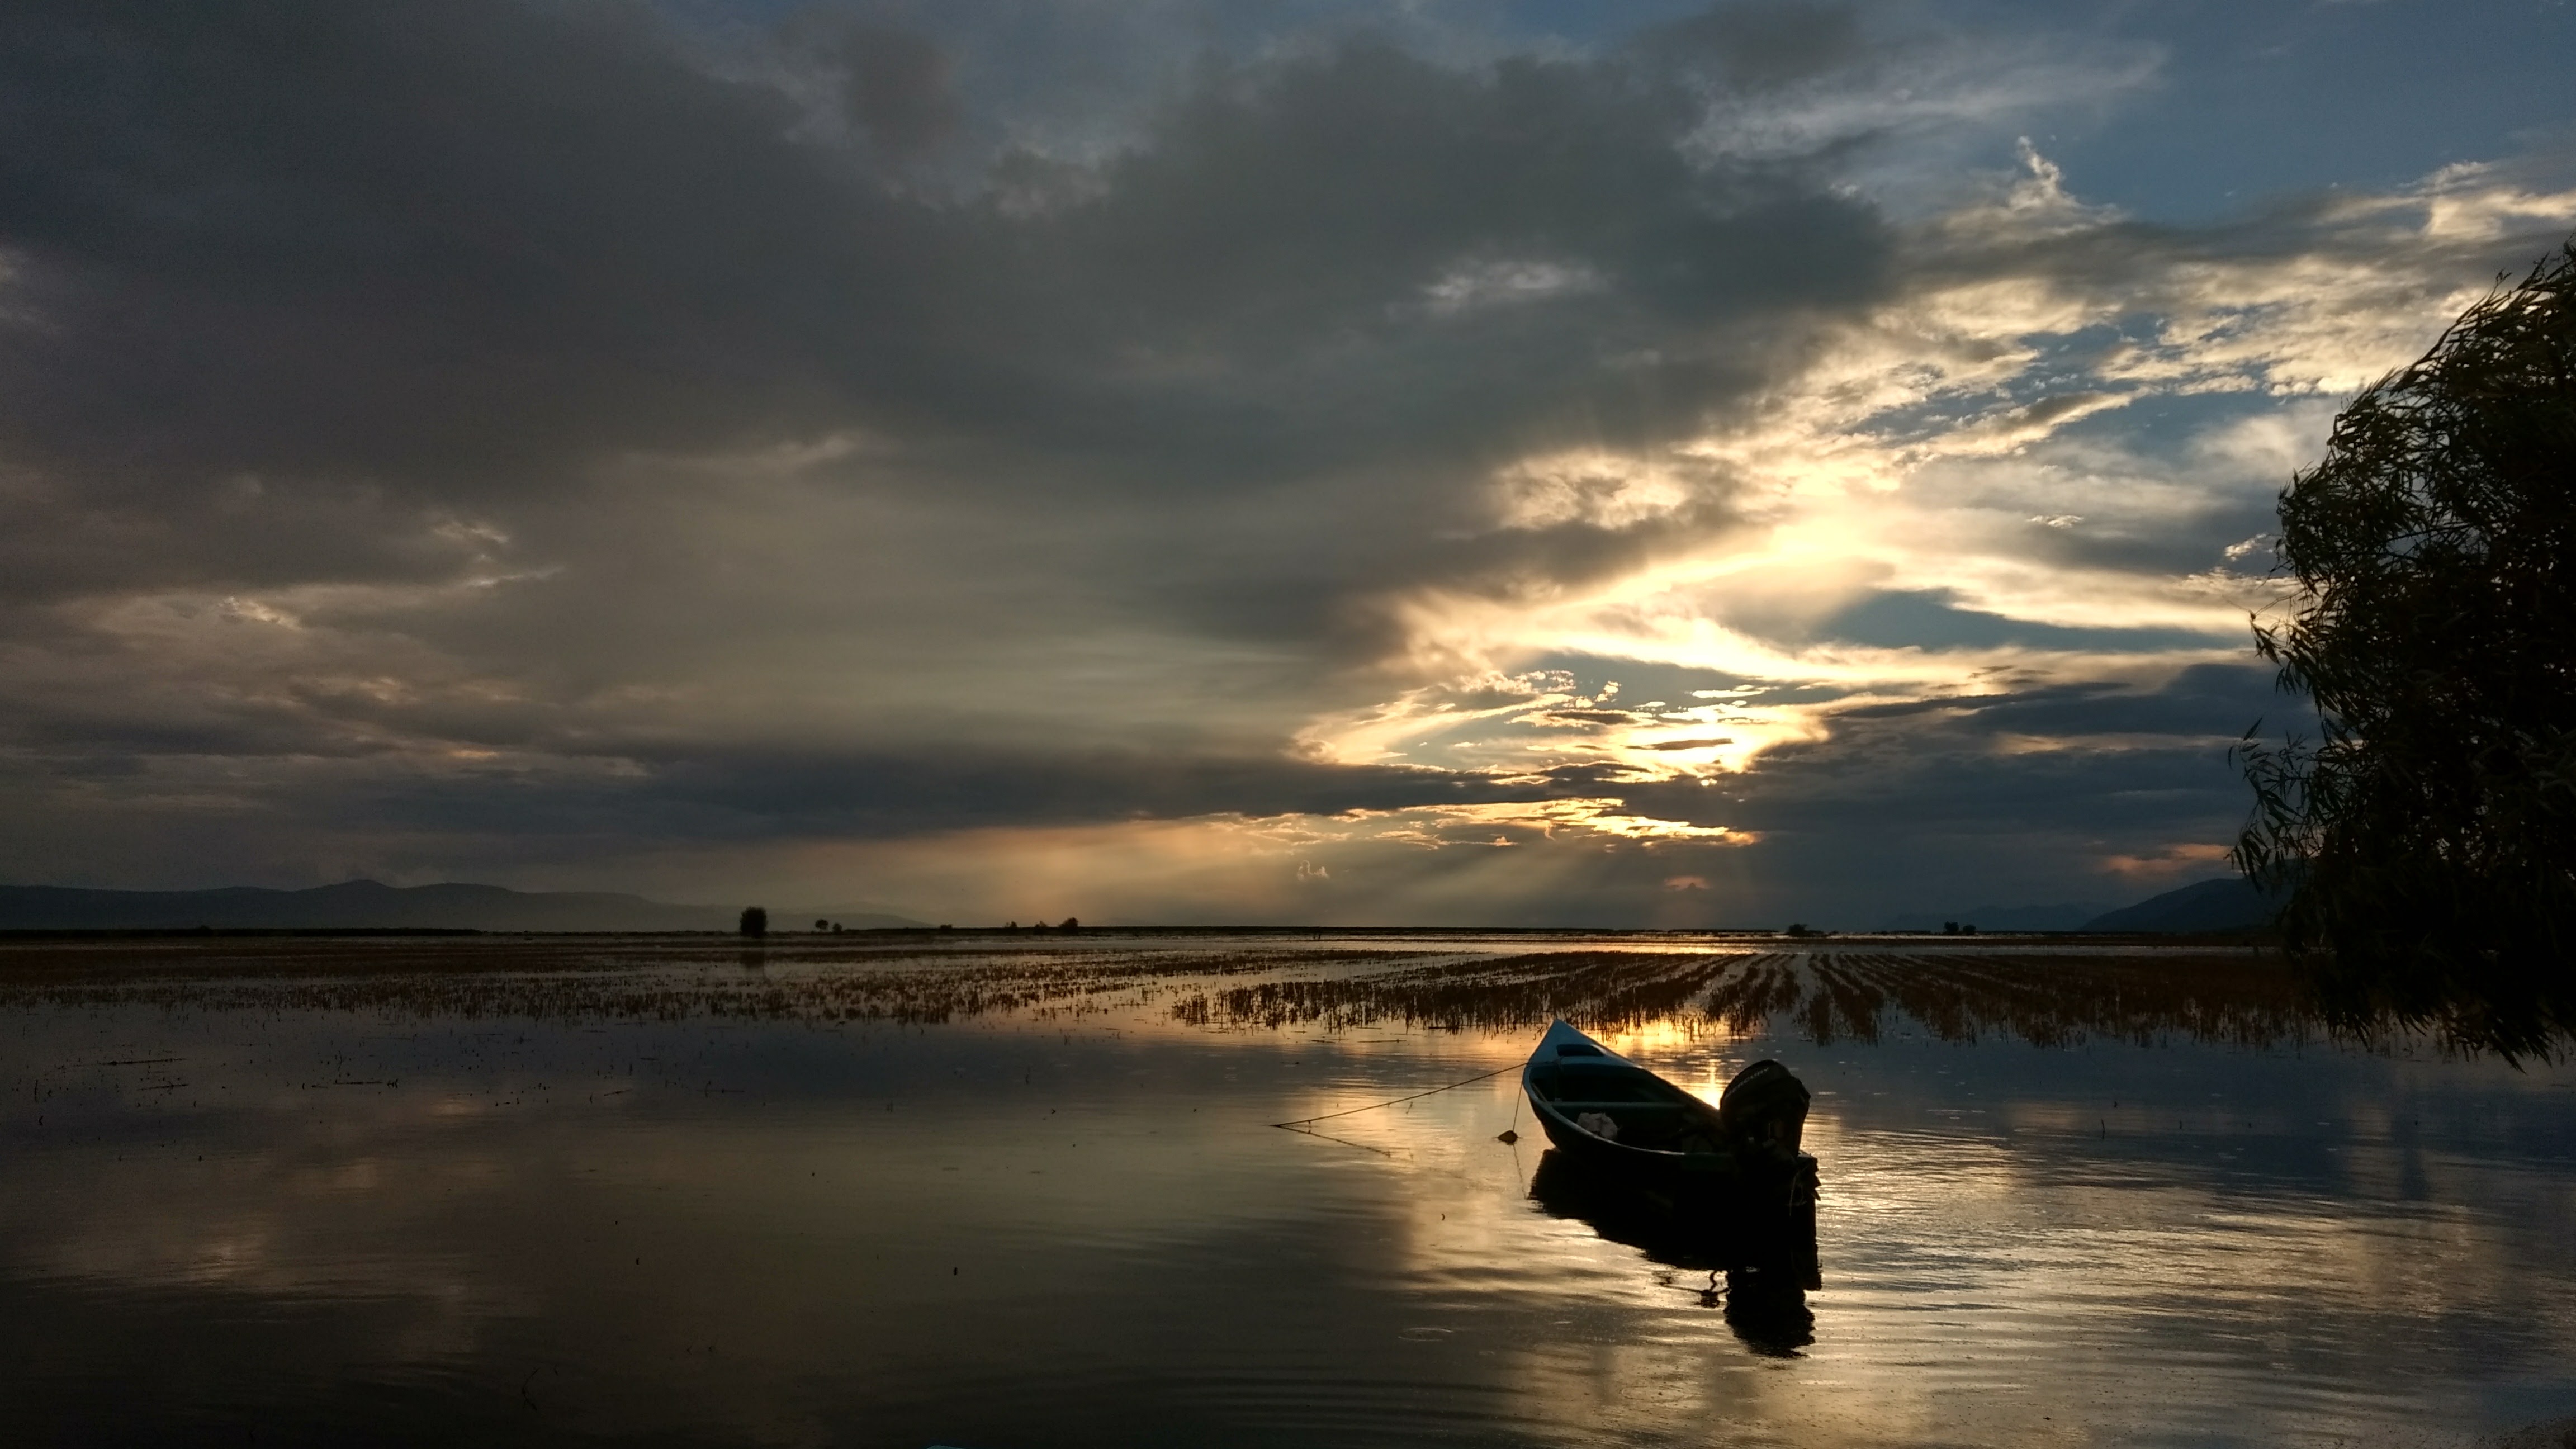
landscape, sea, tree, water, ocean, horizon, cloud, sky, sunrise, sunset, sunlight, morning, shore, lake, dawn, atmosphere, river, dusk, evening, reflection, calm, reservoir, bank, loch, afterglow, phenomenon, meteorological phenomenon, atmosphere of earth